Lotus 72

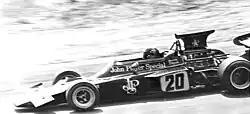
Fittipaldi at the wheel of the Lotus 72D at the 1972 Austrian Grand Prix.

The car was developed during 1971 by Tony Rudd who had formerly worked at BRM. He worked especially on redesigning the rear suspension and modified the rear wing to produce more downforce. Fittipaldi struggled during the season but scored good results and finished a respectable sixth, whilst the following season was much better. The development work done behind the scenes helped him become the youngest world champion in F1's history in 1972 winning five races in the 72, whilst Lotus again won the constructors' championship. The car now sported a striking paint scheme of black and gold; Imperial Tobacco had introduced a new brand, and decided to increase exposure and provide more funds to Lotus as part of the deal. Lotus was now sponsored by John Player Special cigarettes.